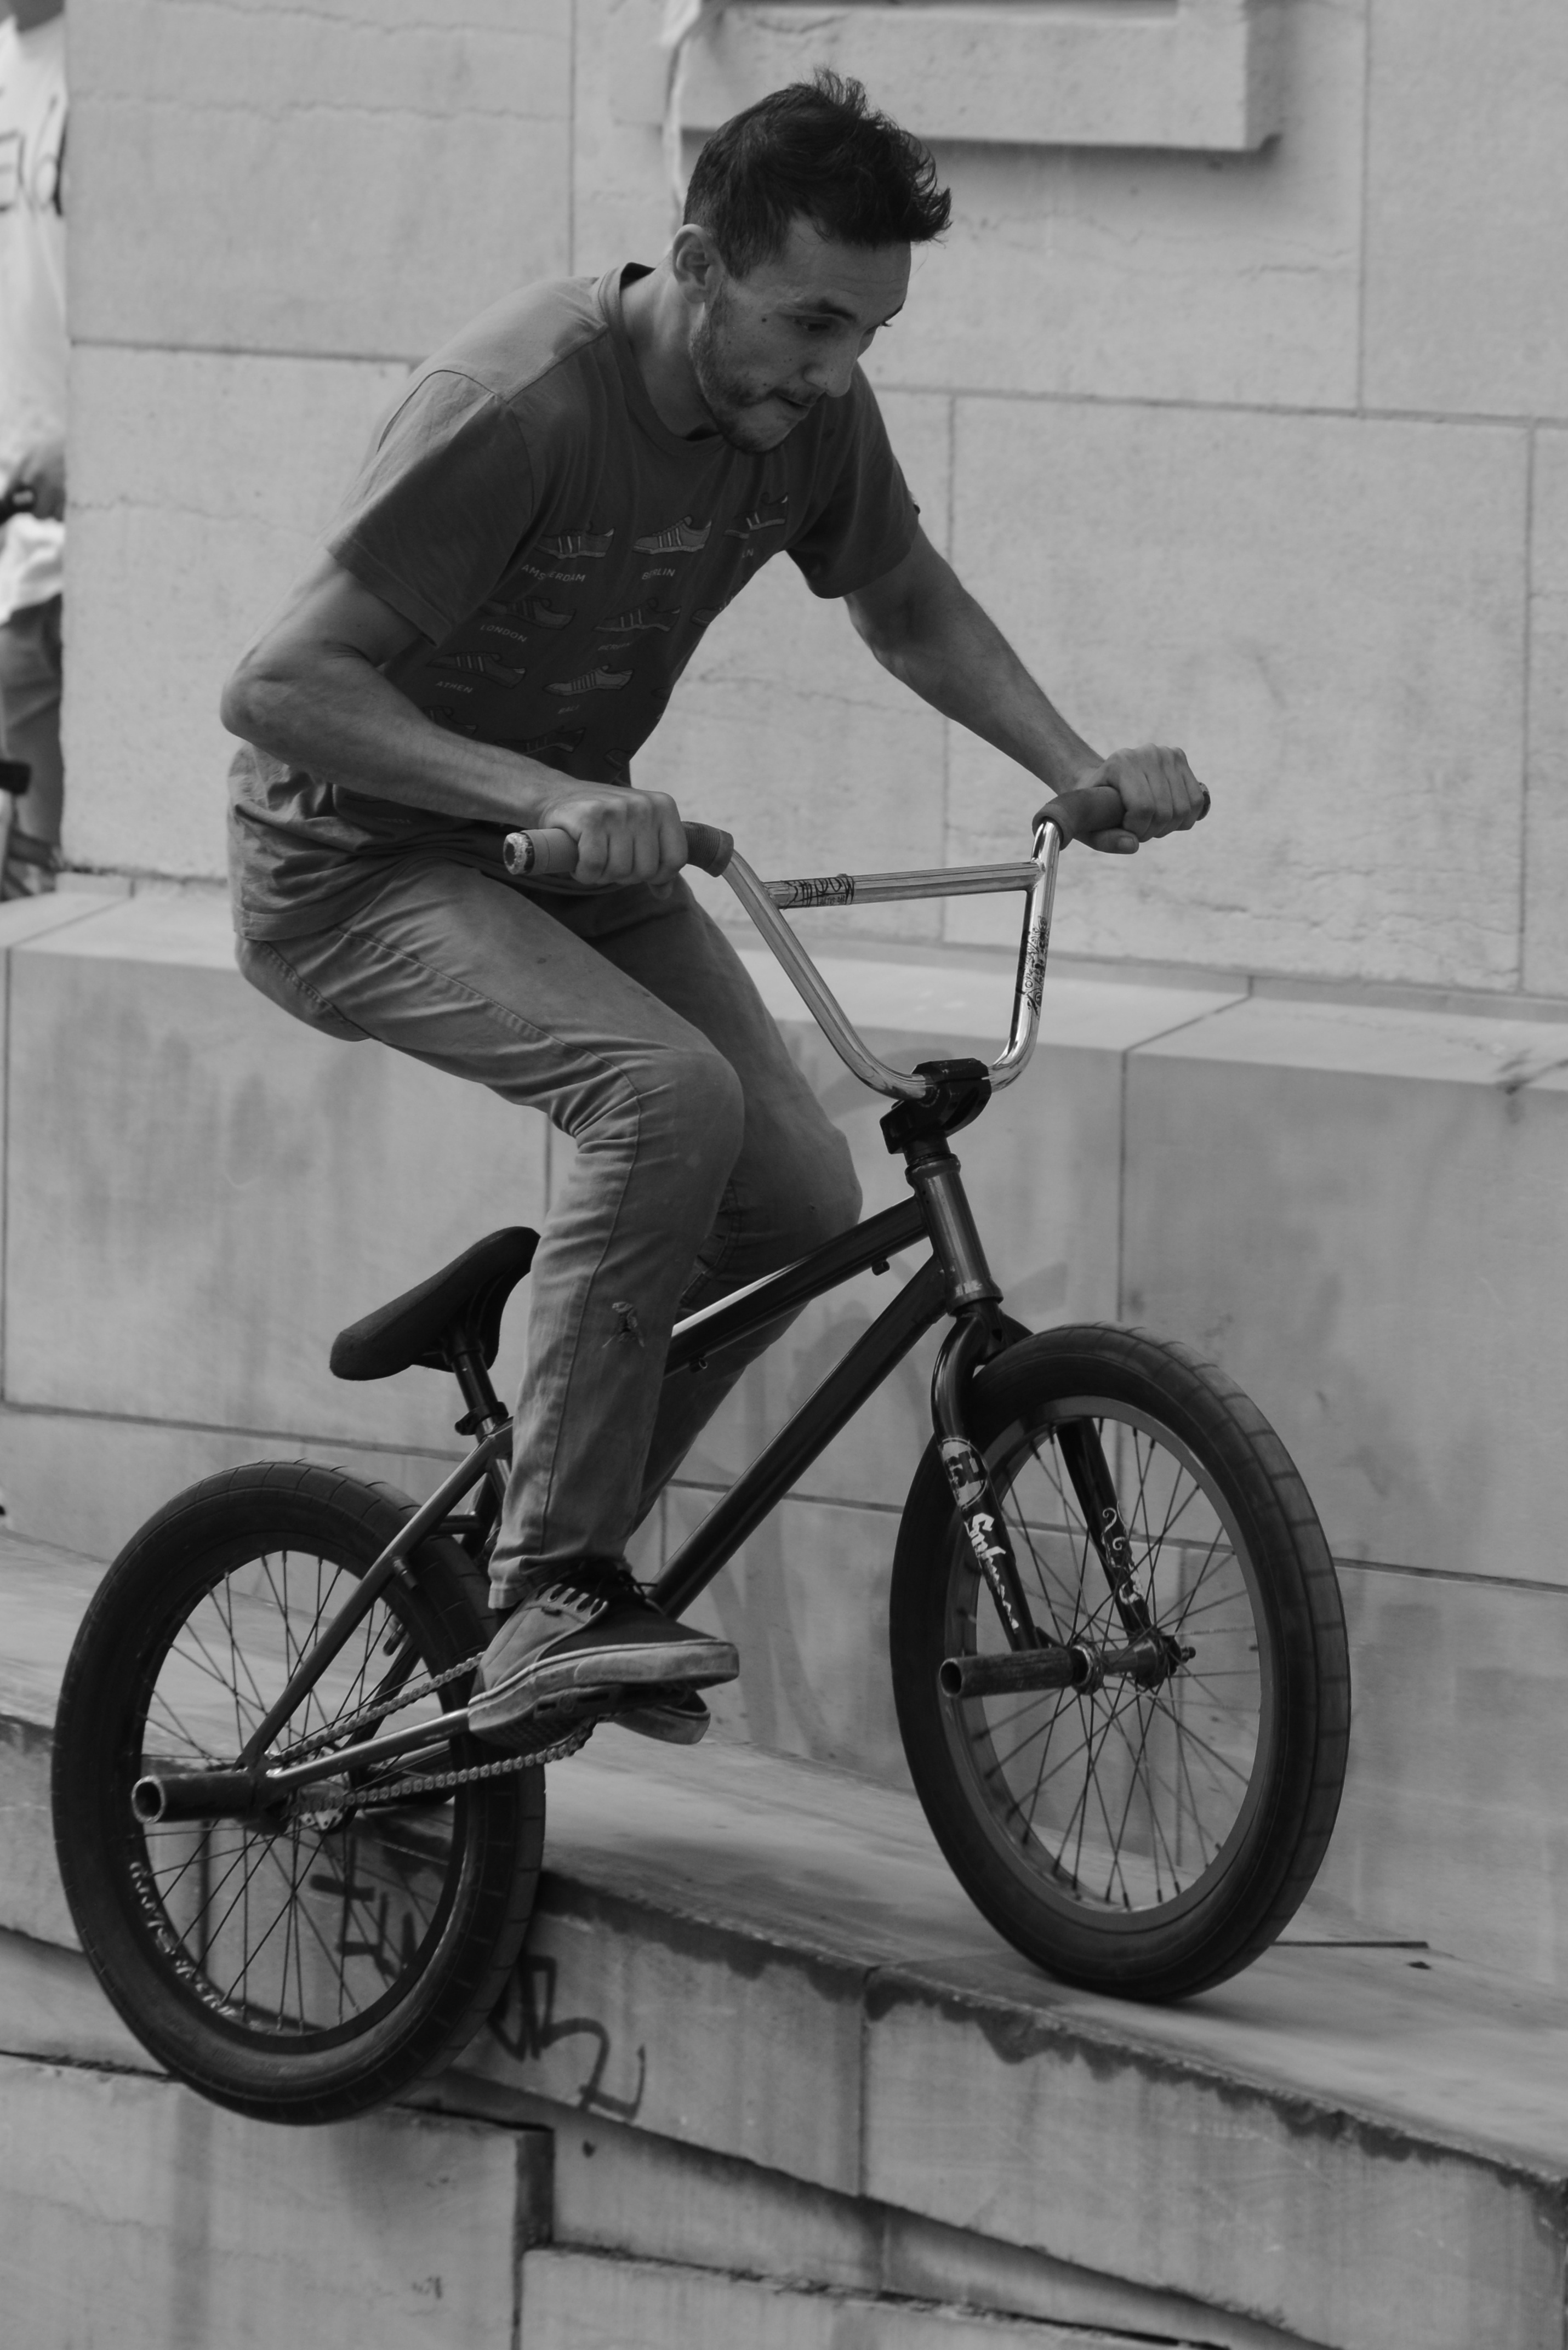
man, black and white, people, wheel, bicycle, vehicle, black, monochrome, extreme sport, sports equipment, bmx, sports, spectacular, stunt, monochrome photography, cycle sport, bicycle motocross, bmx bike, freestyle bmx, stunt performer, flatland bmx, bmx racing